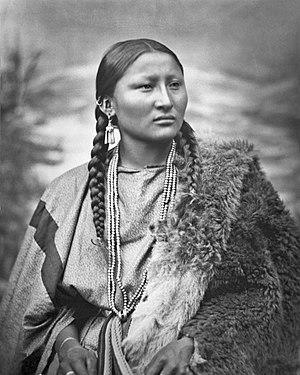
Pretty Nose est une cheffe de guerre arapaho connue pour avoir participé à la bataille de Little Bighorn. Elle meurt centenaire en 1952 ou après, étant née vers 1851.